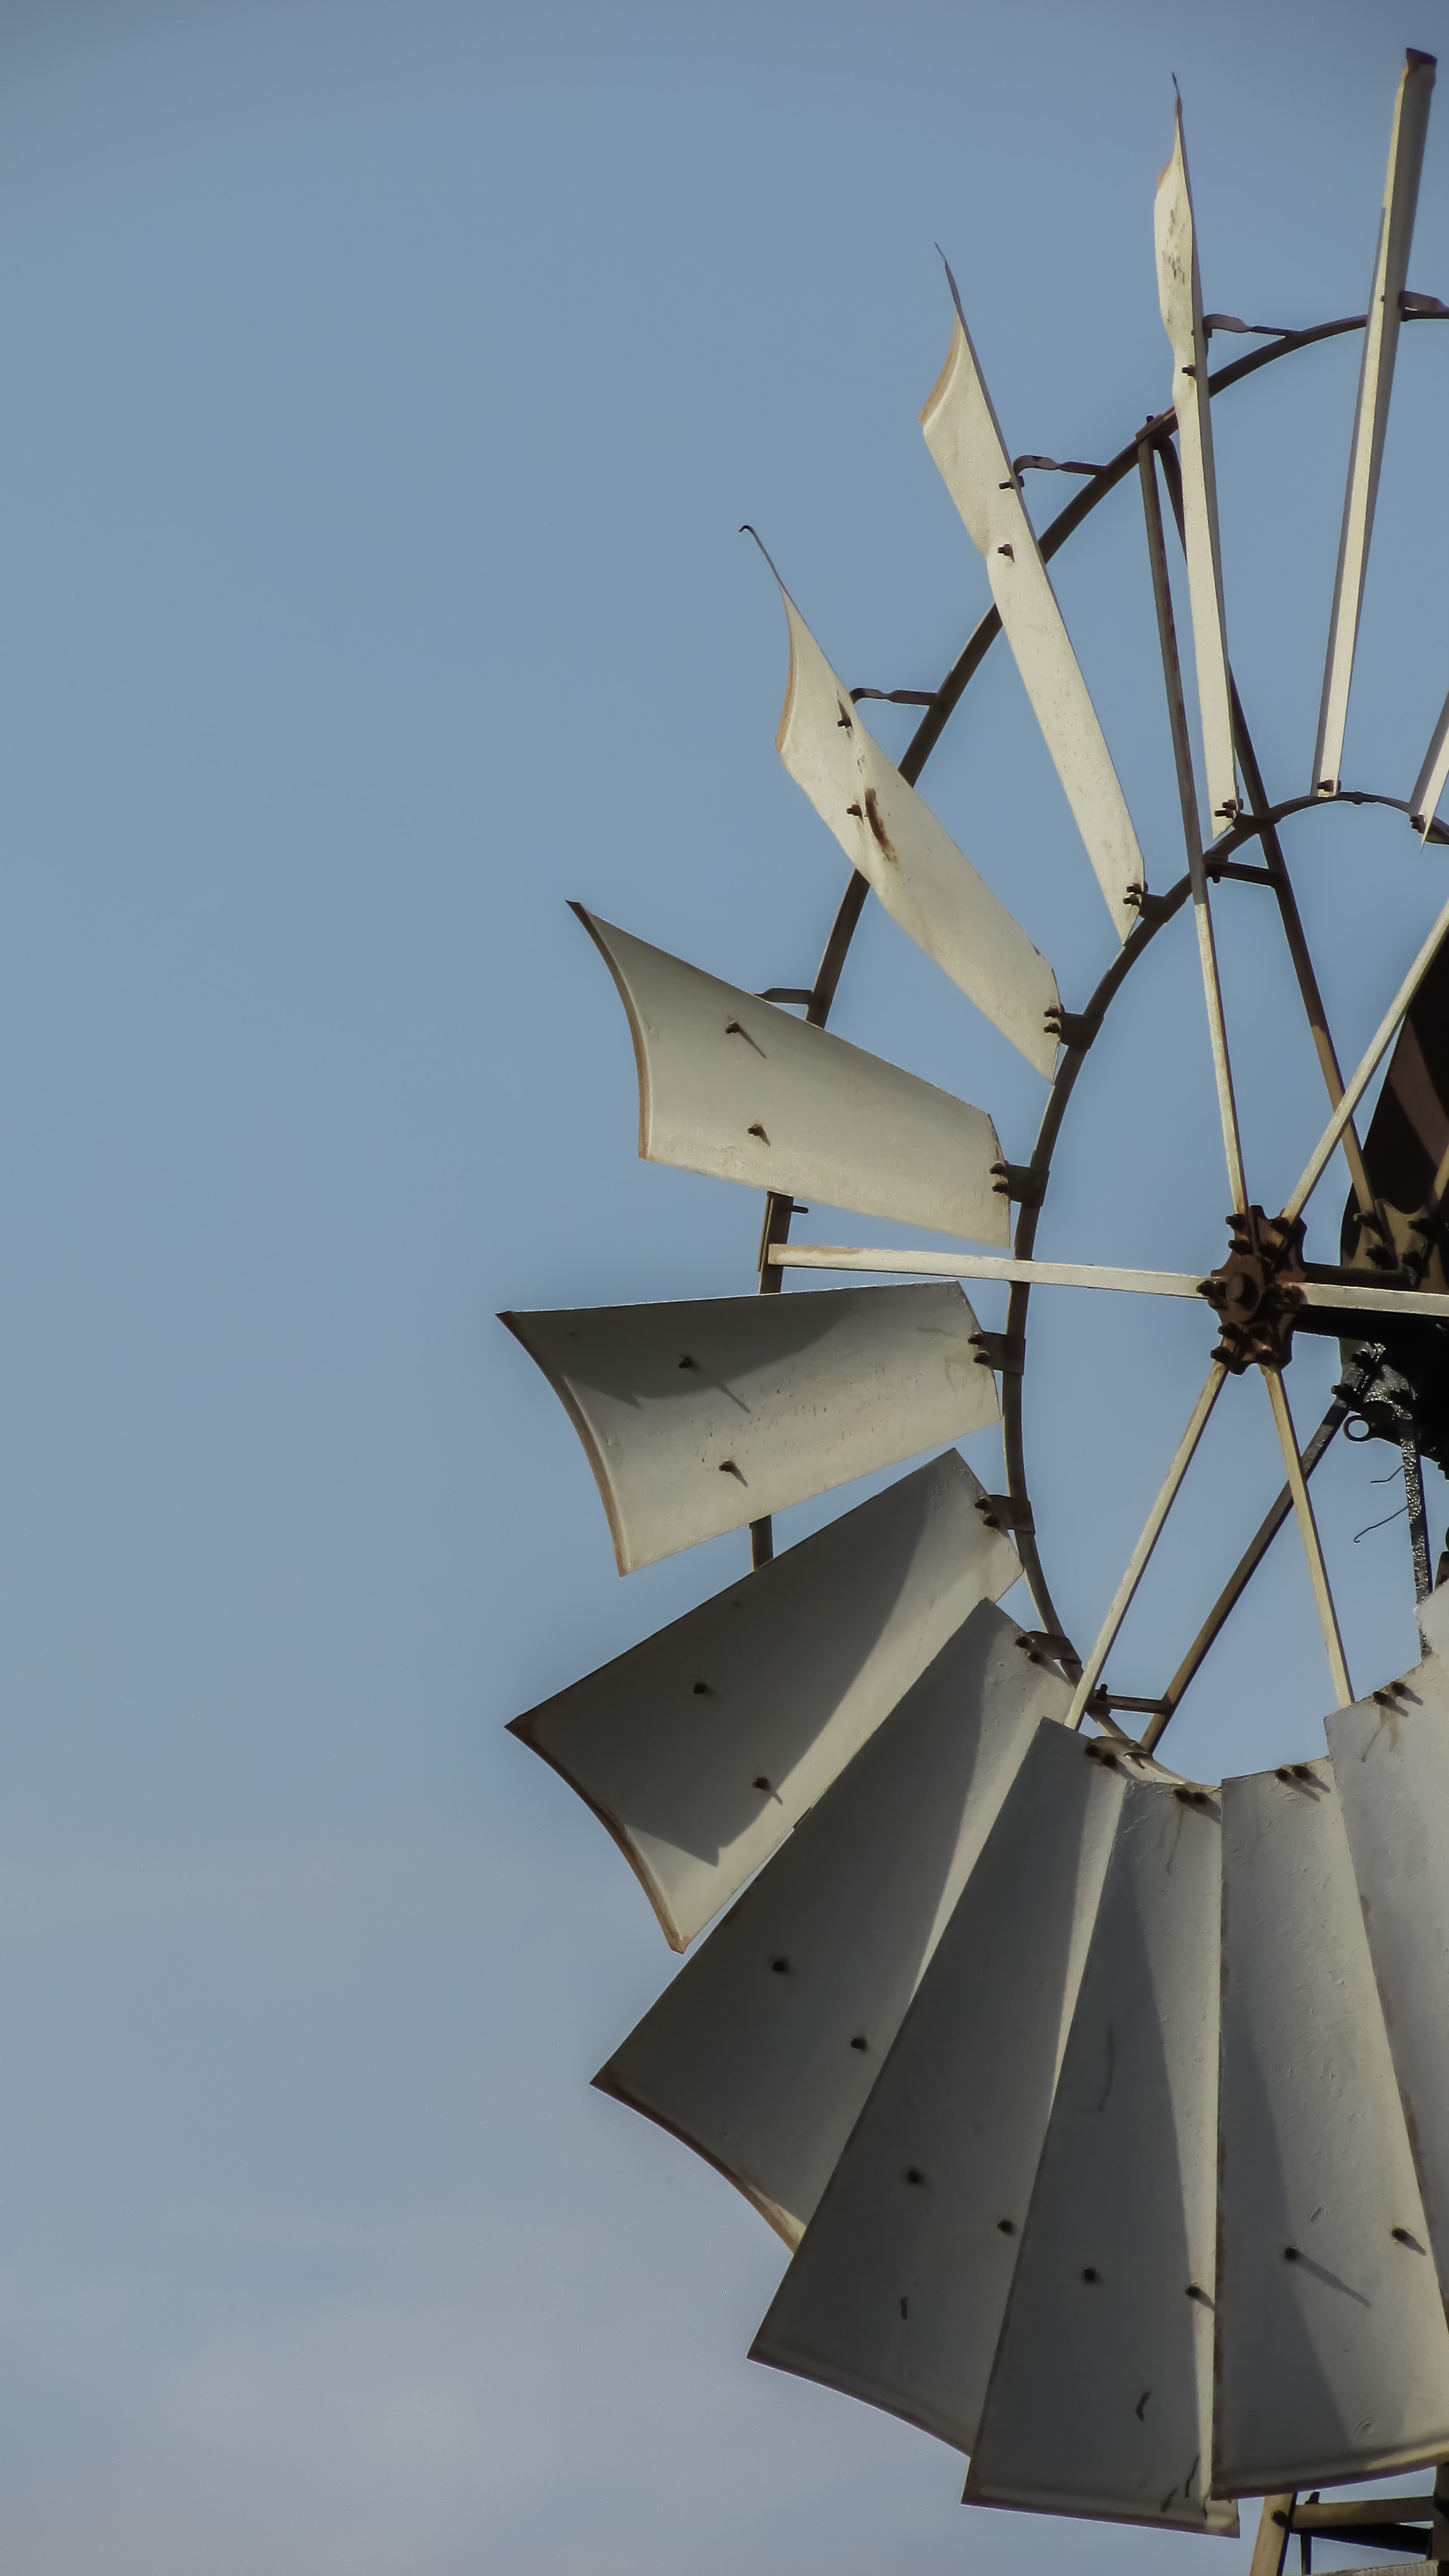
wheel, windmill, wind, vehicle, mast, agriculture, tourist attraction, traditional, cyprus, paralimni